New Victory Theater

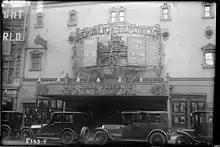
The marquee as seen in 1920

The Republic presented a long-running transfer of the play "Enter Madame" in 1921, as well as the farce "Getting Gertie's Garter" and the comedy "The Fair Circassian" later the same year. Meanwhile, after Oscar Hammerstein had died in 1921, his son Arthur Hammerstein and two of Arthur's sisters sued their stepmother Emma Smith for control of the Republic Theatre and Manhattan Opera House. A judge subsequently determined that the theater had belonged to Arthur since 1910.